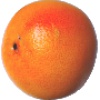
Label: pink_grapefruit